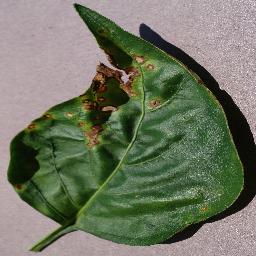
Label: Pepper,_bell___Bacterial_spot